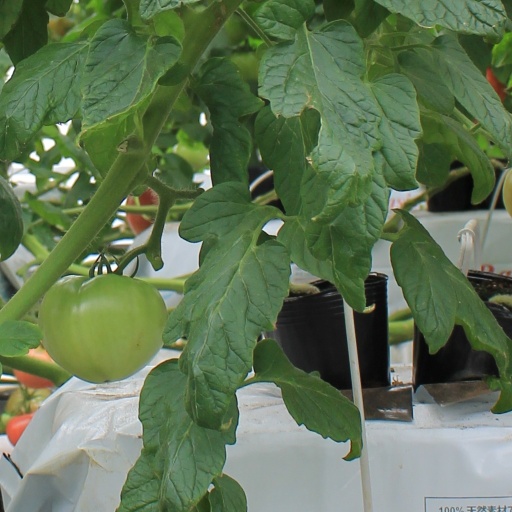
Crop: tomato